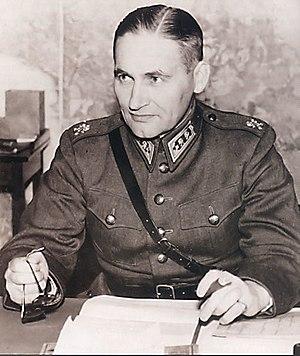
Hugo Victor Österman est né le 5 septembre 1892 à Helsinki mort le 17 février 1975 et était général durant la Première Guerre mondiale pendant laquelle il était commandant dans l'Armée finlandaise de 1933 à 1939.